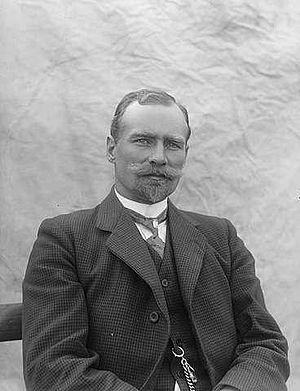
Sverre Helge Hassel est un explorateur polaire norvégien, l'un des membres de l'Expédition Amundsen, faisant partie de l'équipe de cinq hommes ayant atteint le pôle Sud en premier.